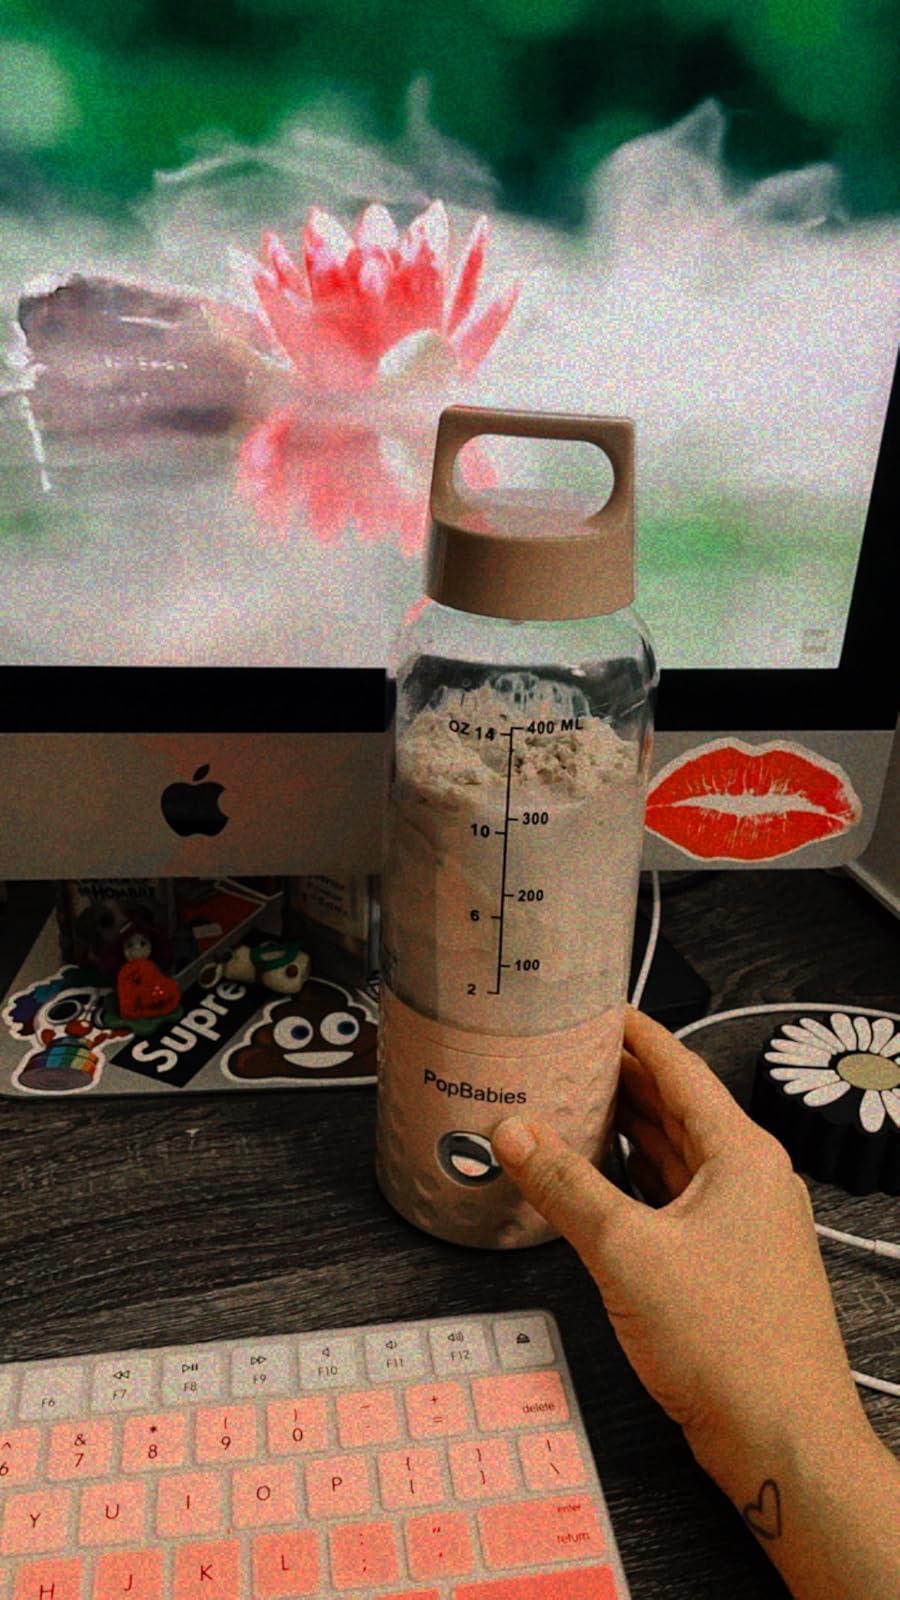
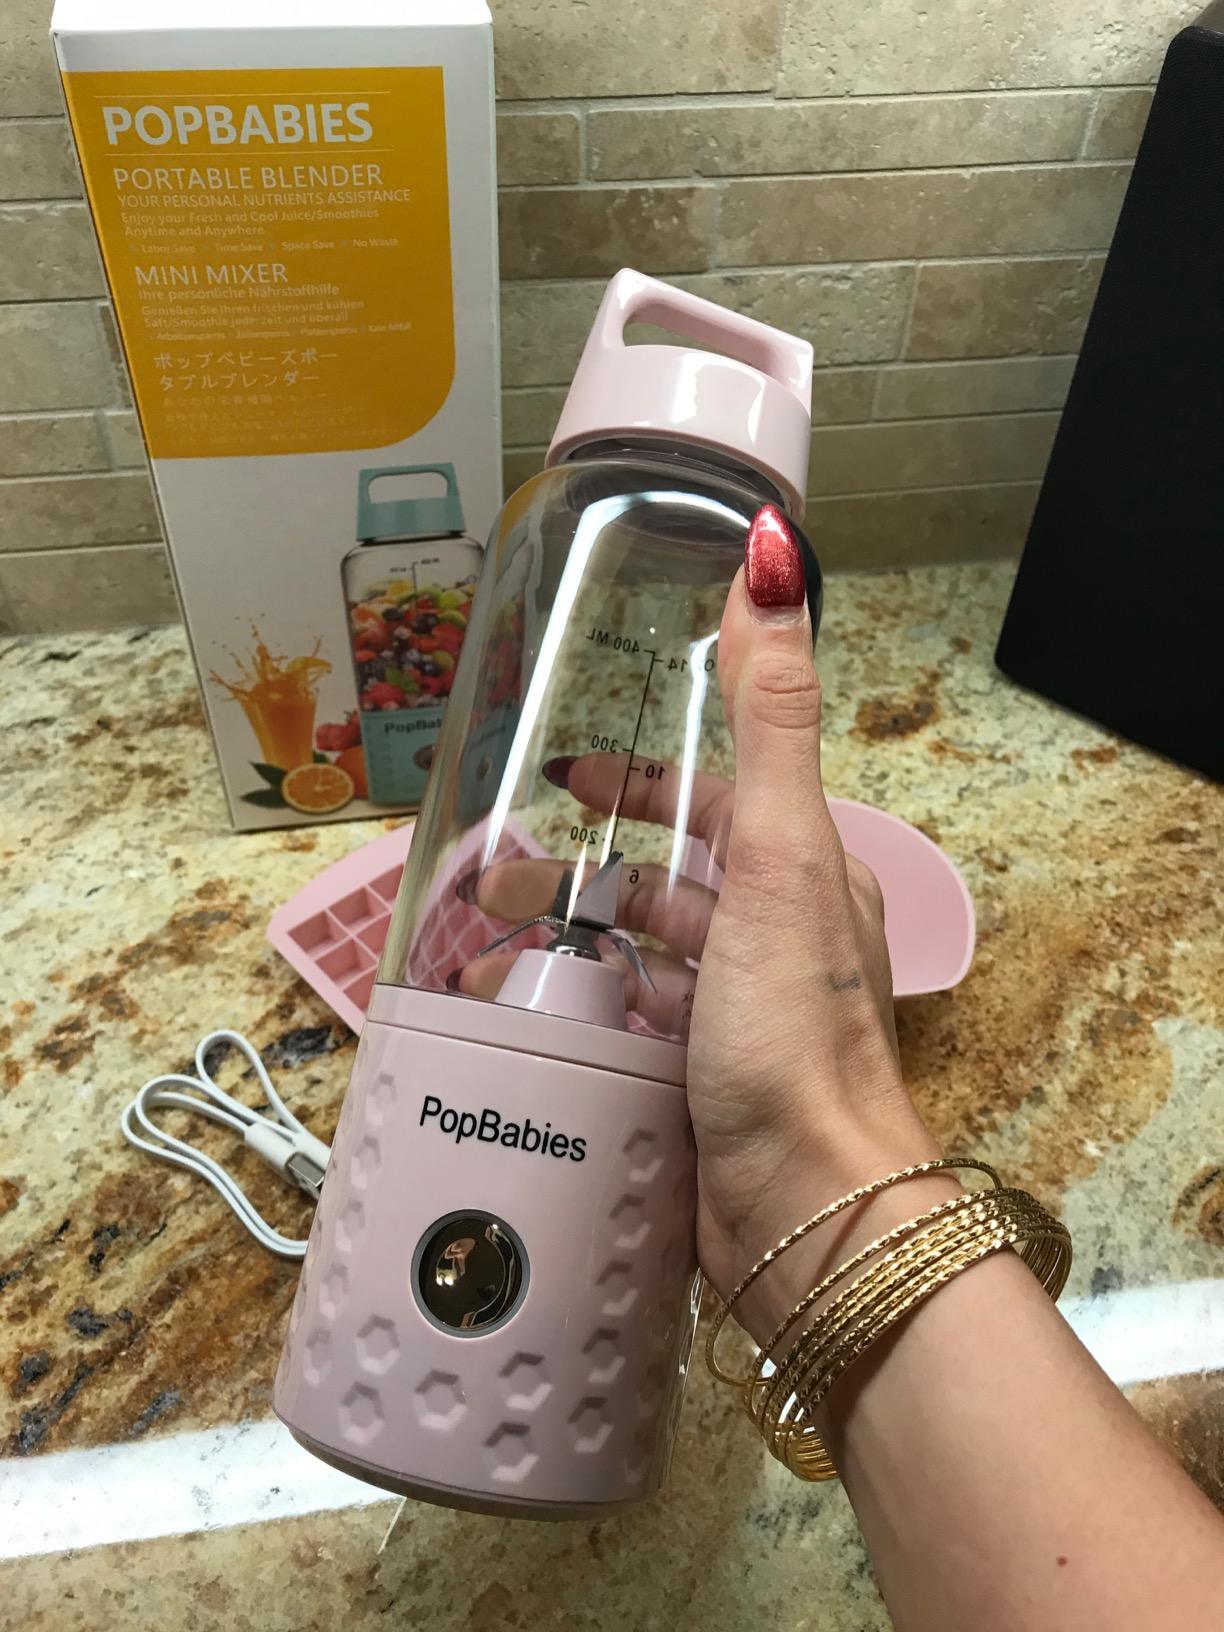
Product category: items_blender
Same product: yes